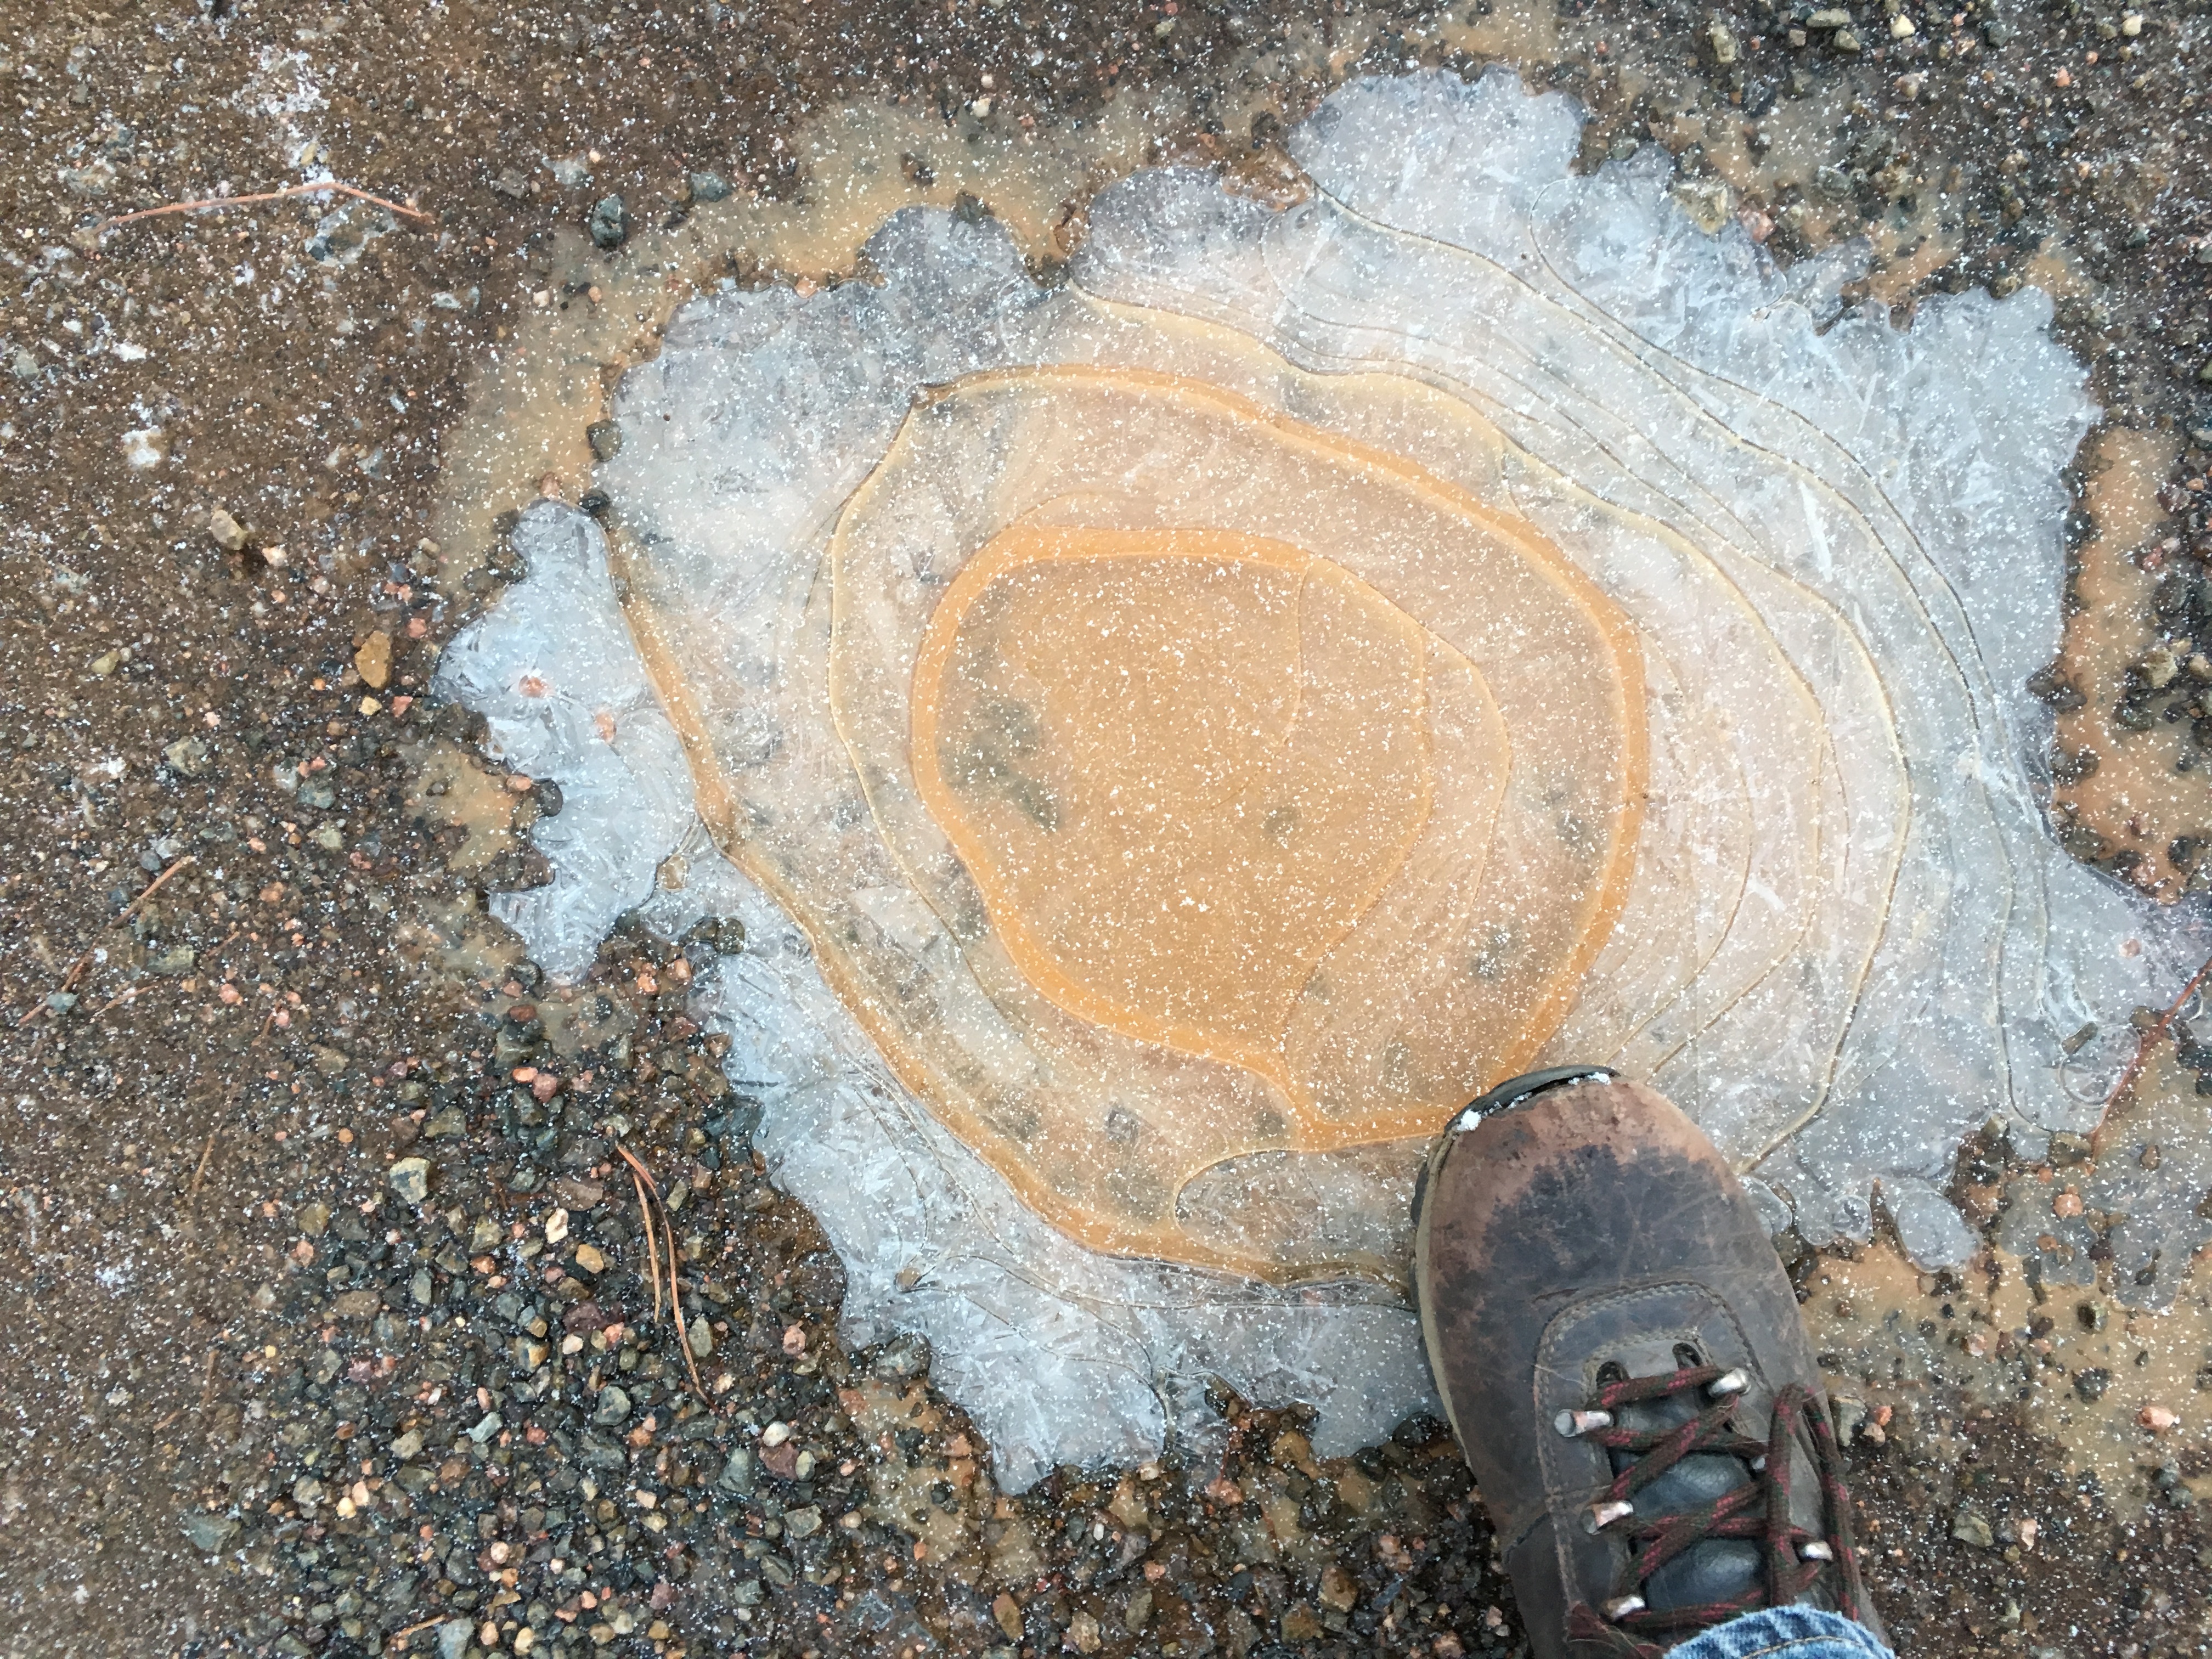
rock, asphalt, soil, material, geology, road surface